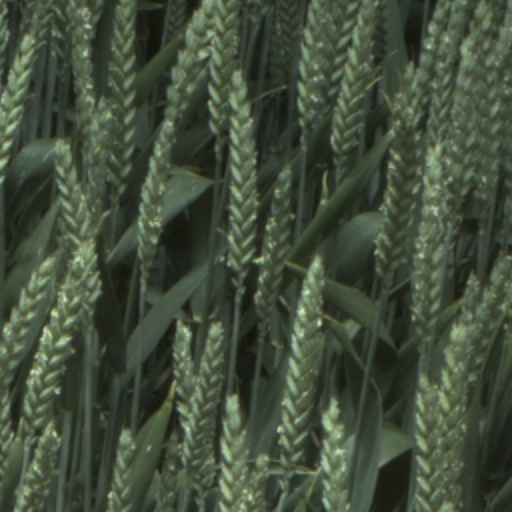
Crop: wheat